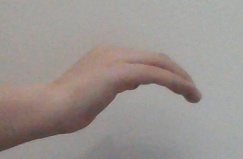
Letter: haa